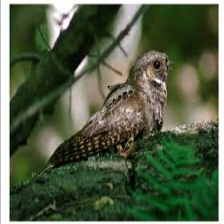
Species: EASTERN WIP POOR WILL
Scientific name: ANTROSTOMUS VOCIFERUS